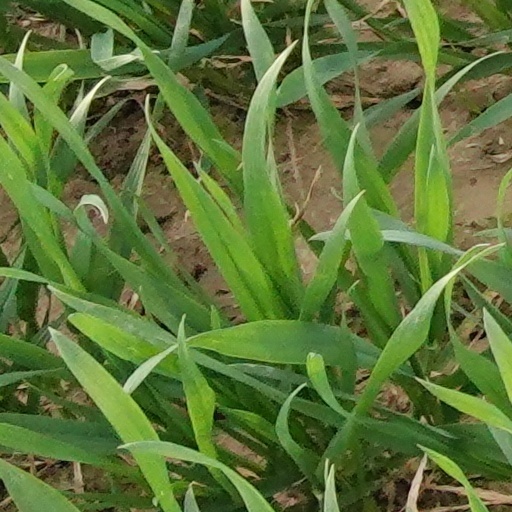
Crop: wheat